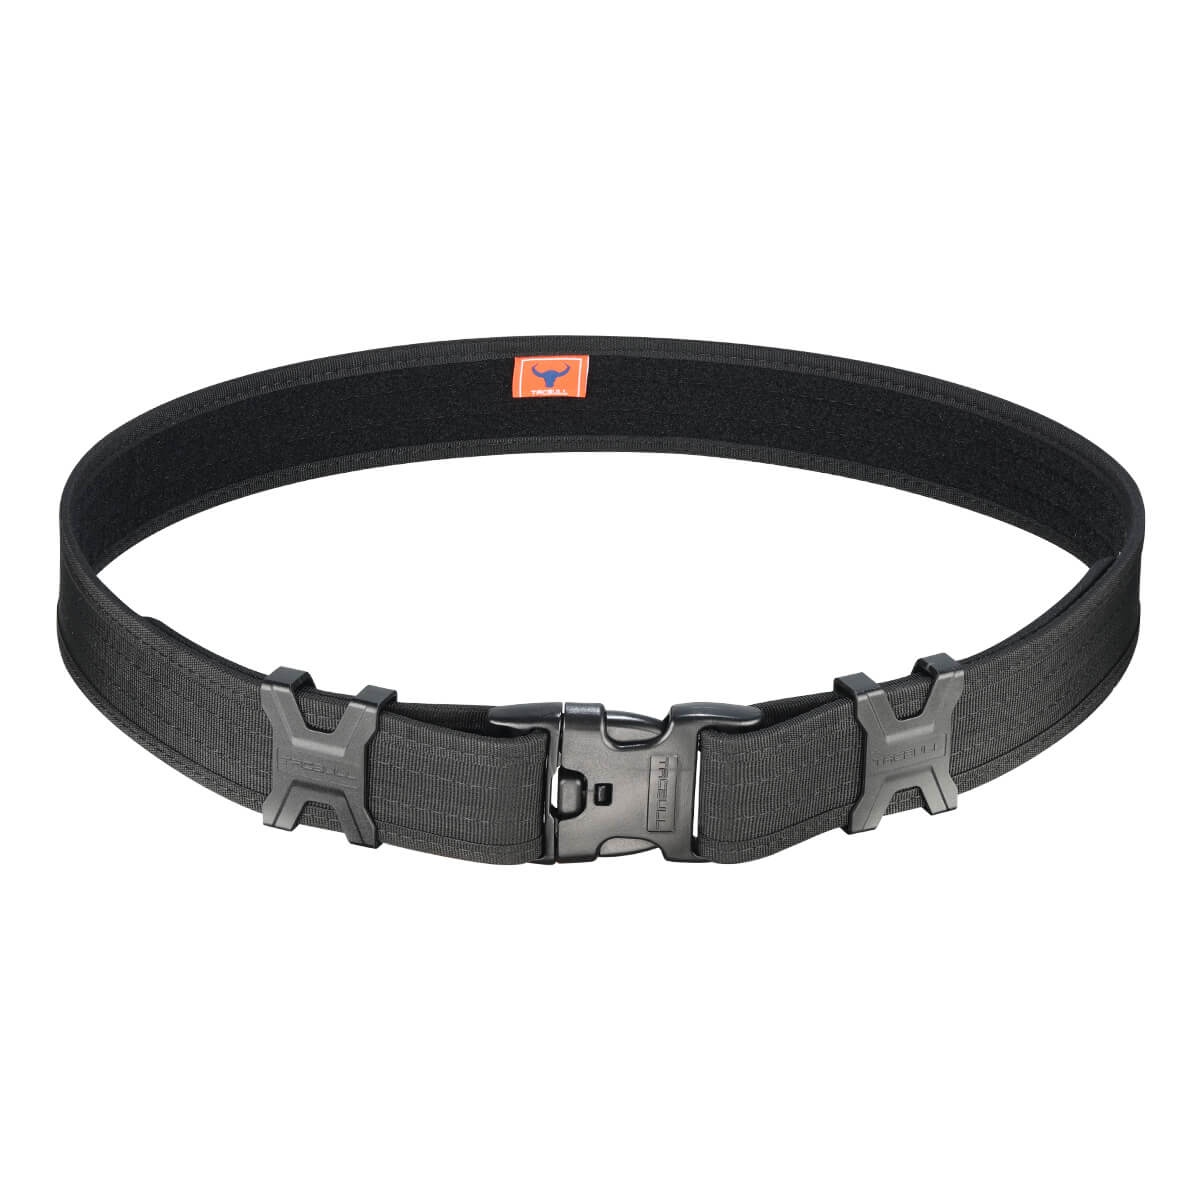
2" TACBULL Duty Belt
(1) 2″ Duty-Carrier Outer Duty Belt, compatible with Tacbull inner duty belt. (2) Easily adjust the size through the hook & loop closure at the ends of the belt. (3) Size: 50mm * 6mm (width * thickness); Length Adjustable. S: Fits Waist Up to 38″ M: Fits Waist Up to 46″ L: Fits Waist Up to 52″ XL: Fits Waist Up to 58″ (4)Tough & double-layered web construction, stiff, supportive, but comfortable. (5)Polymer buckle features a 3-point release for extra security from inadvertent release and shatter-resistance.
Brand: thebladebros.com
Category: Hardware > Hardware Accessories > Tool Storage & Organization > Tool & Equipment Belts